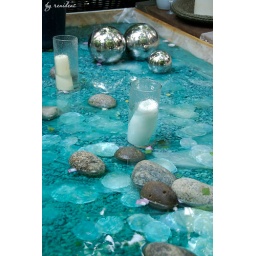
silver balls & candles in green water